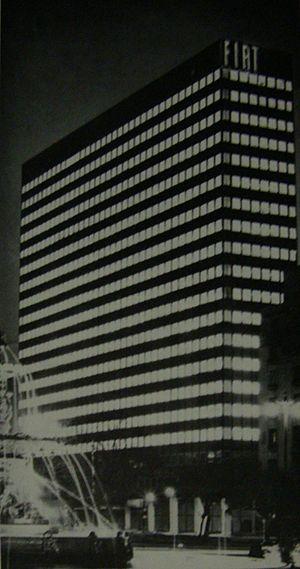
Fiat Concord est la filiale argentine du constructeur italien Fiat, implanté dans ce pays depuis l'année 1919.